Rapid Transit Series

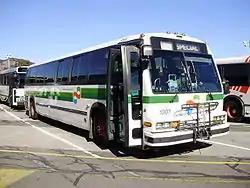
RTS-06 WFD model with wide front door (and bike rack in front) with "flattened" fascia

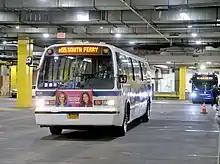
Darryl Irick, MTA Bus Company President, drives #5241 out of the Michael J. Quill Depot on May 6, 2019.

Long Beach Public Transportation received the first production RTS-01 (TH-8201) in 1977. The agency later restored the bus and donated it to the Museum of Bus Transportation in Hershey, Pennsylvania in 2006. The other agencies participating in the consortium purchase of RTS-01s included HouTran (Houston, Texas), San Antonio MTA, Brockton Area Transit Authority (Brockton, Massachusetts), Dallas Transit System, and AC Transit (serving the East Bay counties of the San Francisco Bay Area). AC Transit did not accept their RTS-01 buses and the order was resold to the neighboring Santa Clara County Transit District.